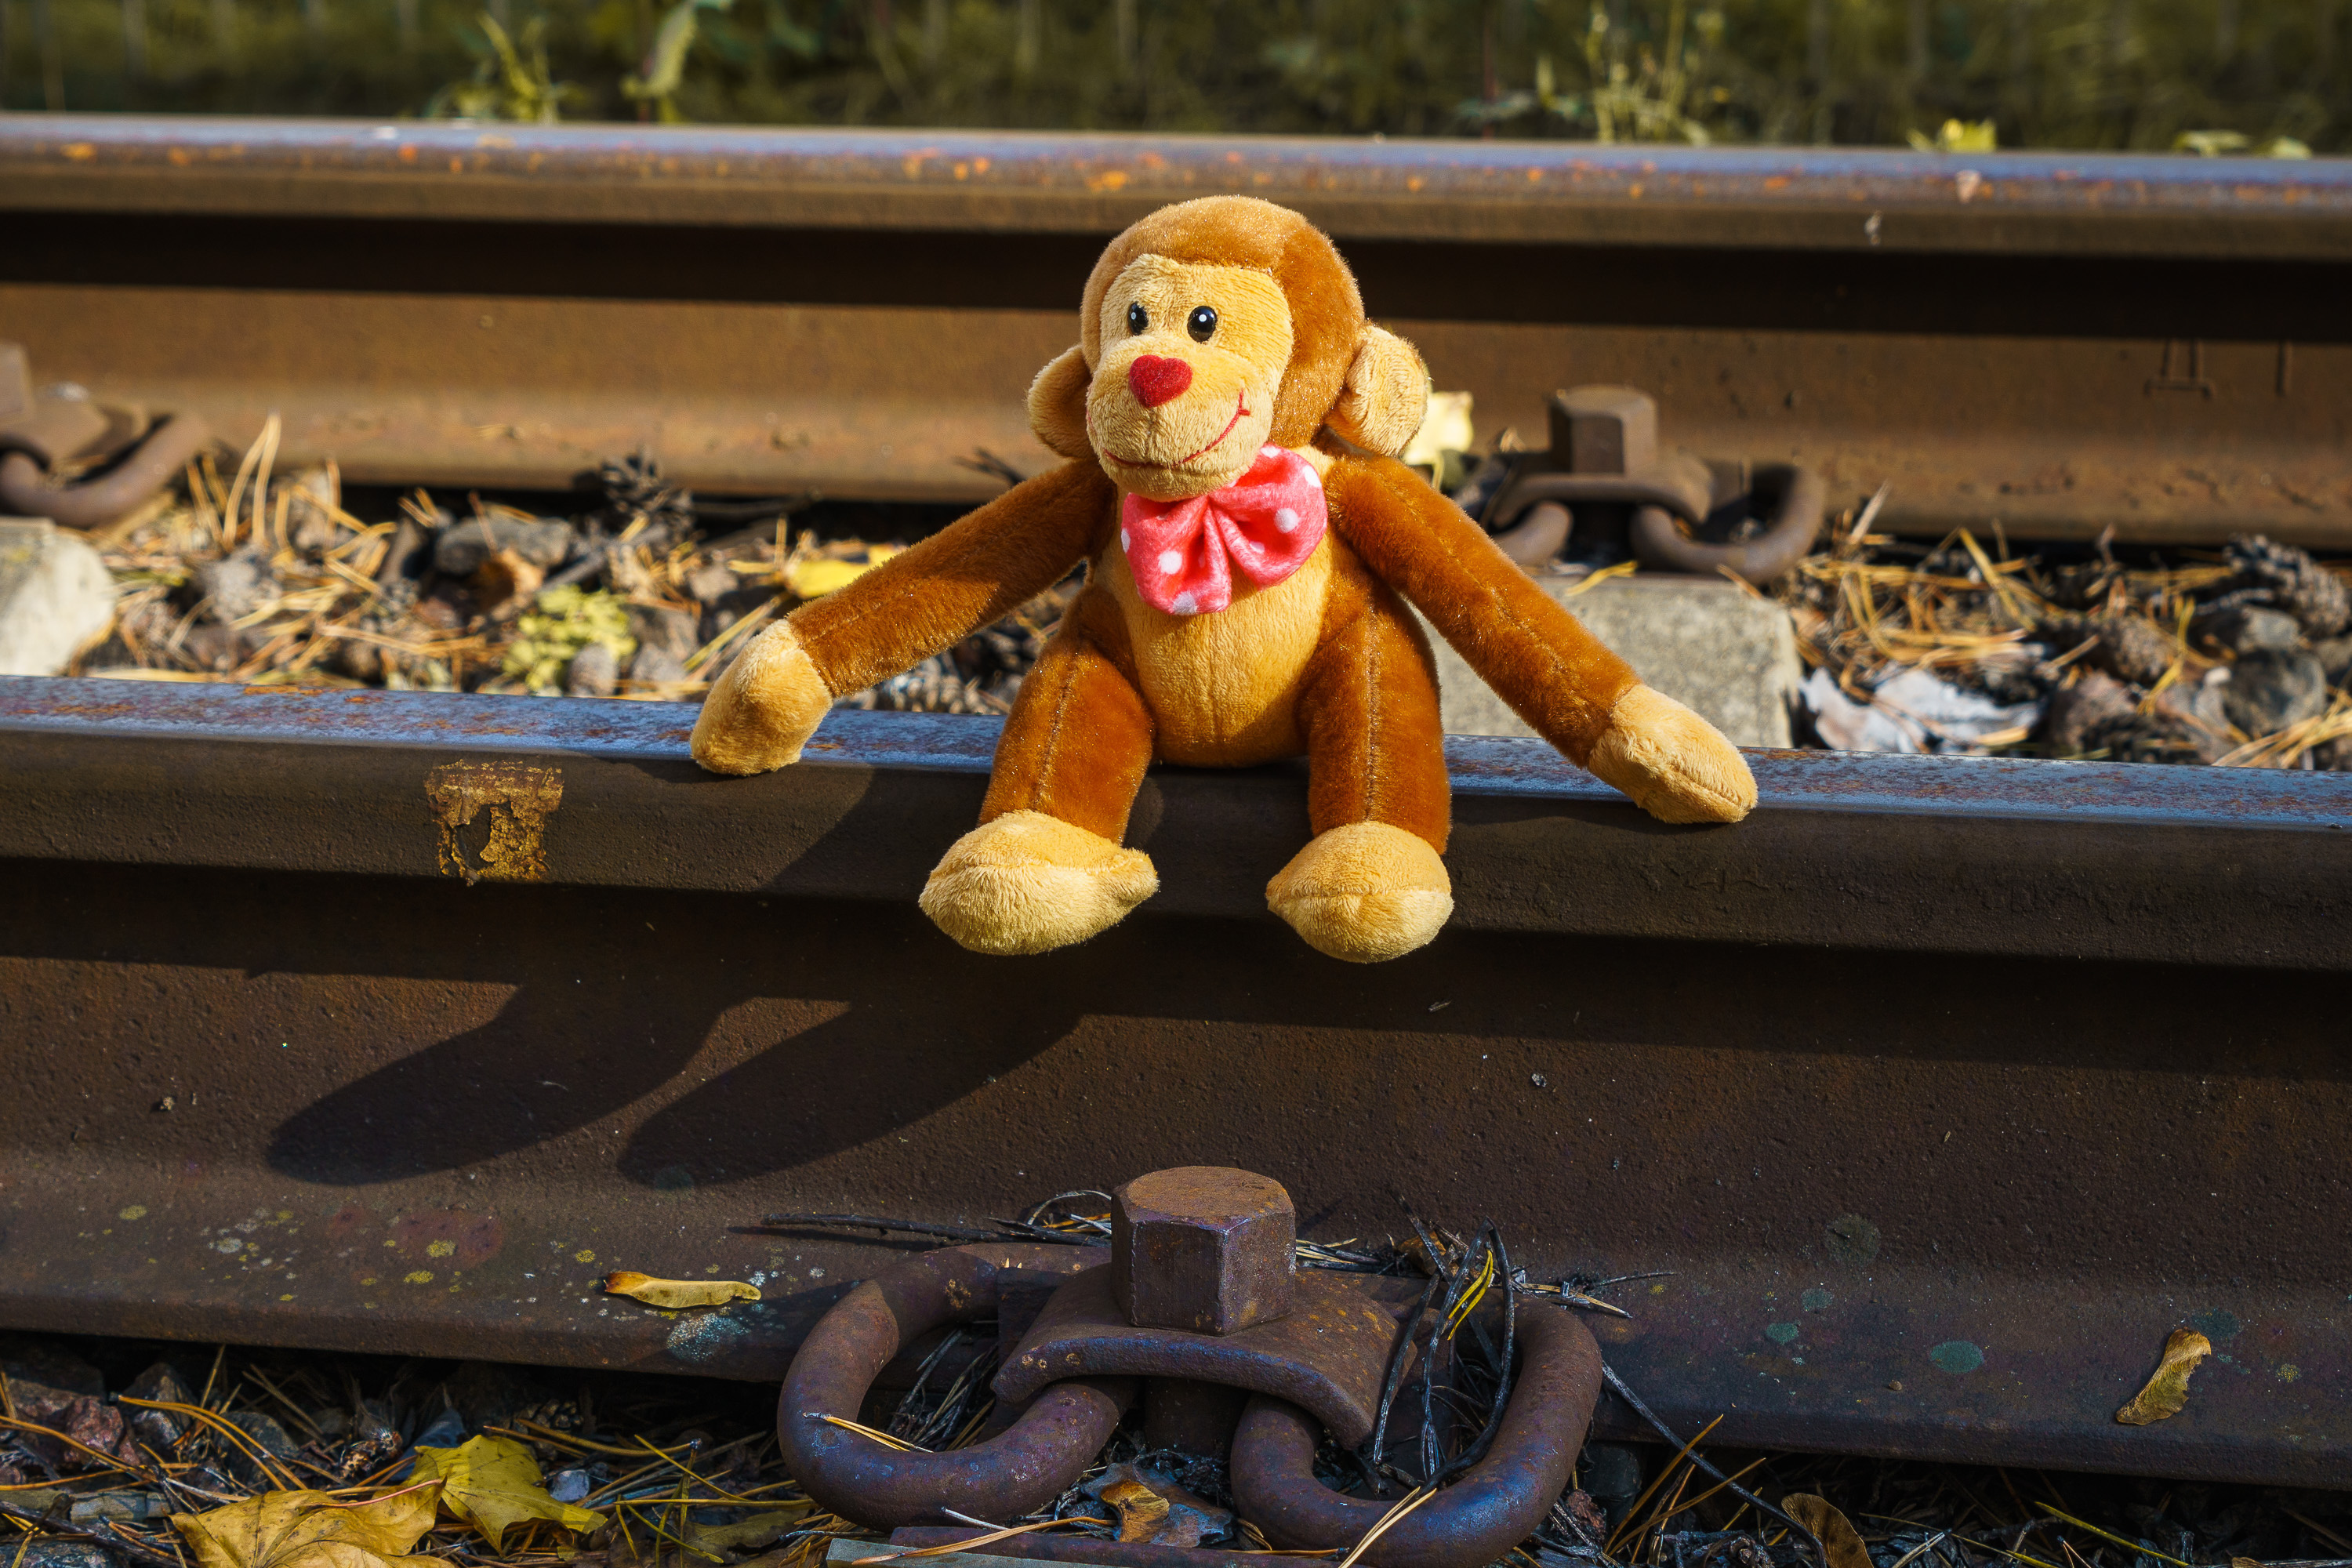
narrow gauge railway, rails, rusty, spring, railroad switch, station, track, railroad, traffic, transport, Kratovo Children's Railway, toy, stuffed toy, teddy bear, rust, baby toys, primate, plush, bear